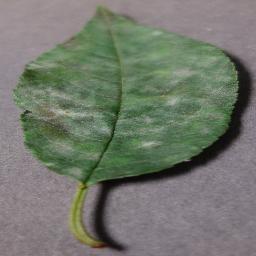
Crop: cherry
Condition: (including_sour)_powdery_mildew